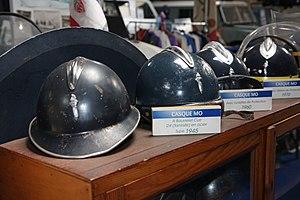
Les Compagnies républicaines de sécurité, également connues sous le sigle CRS, forment un corps spécialisé de la police nationale en France. Leur domaine d'intervention est le maintien ou le rétablissement de l'ordre public et la sécurité générale mais elles participent également à la sécurité routière, au secours en montagne ou sur les plages ainsi qu'à la plupart des missions de la Police nationale.